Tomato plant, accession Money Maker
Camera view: tilt-top (135 deg); turntable rotation: 30 degrees
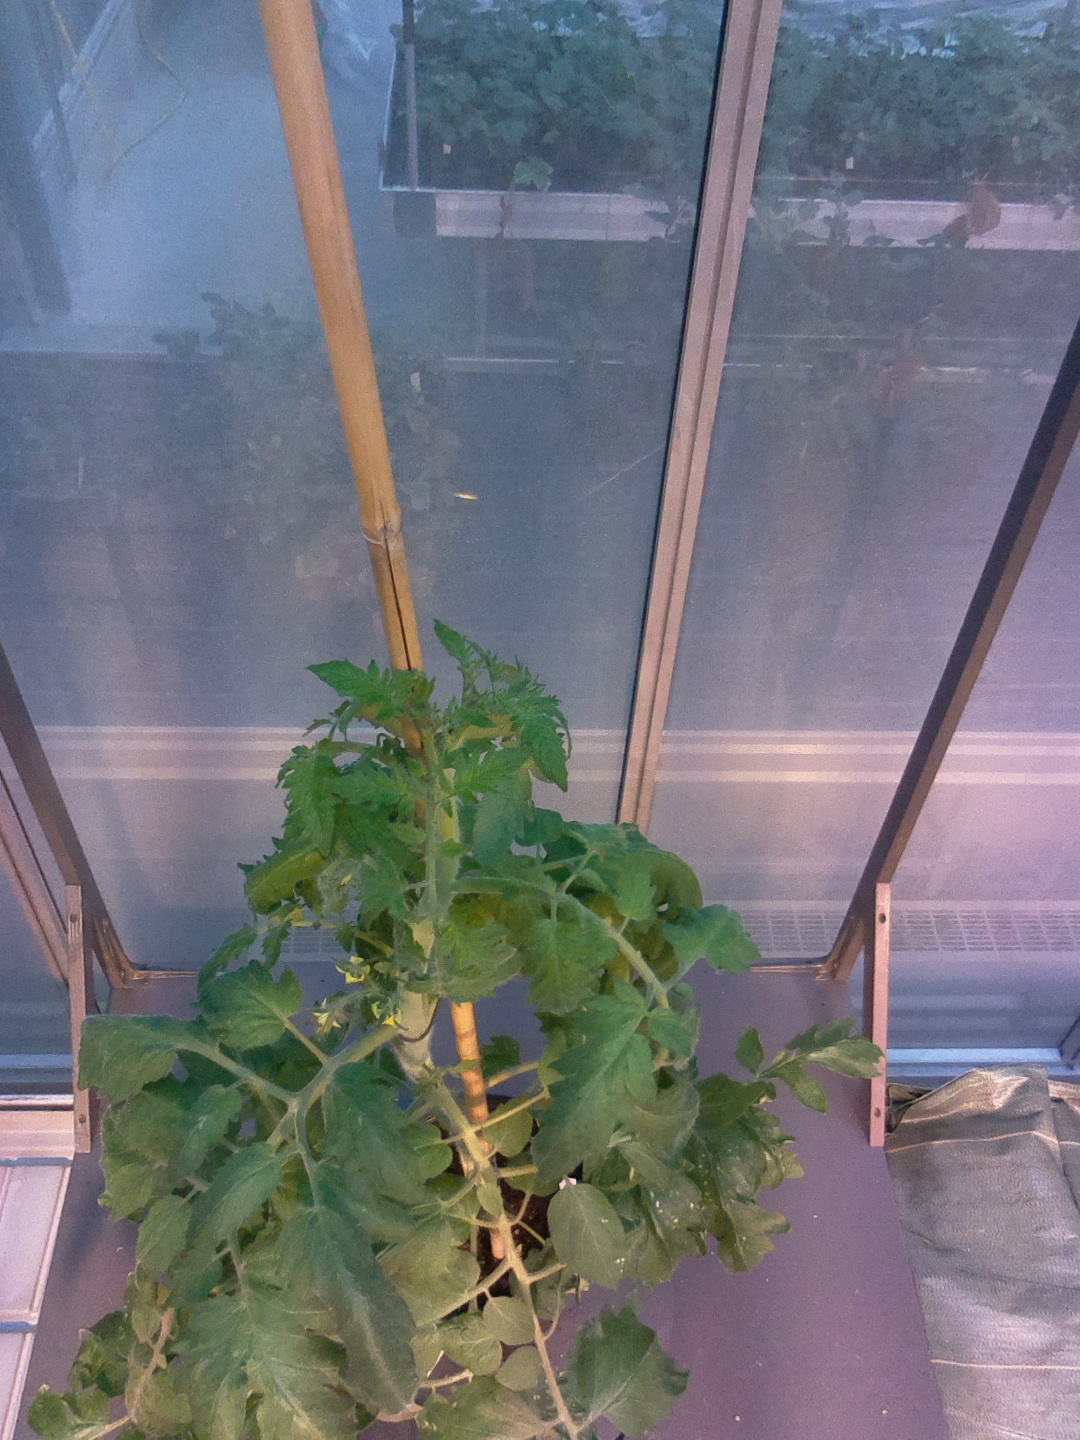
BBCH growth stage 65: Full flowering, 50%-60% of flowers open, first petals falling